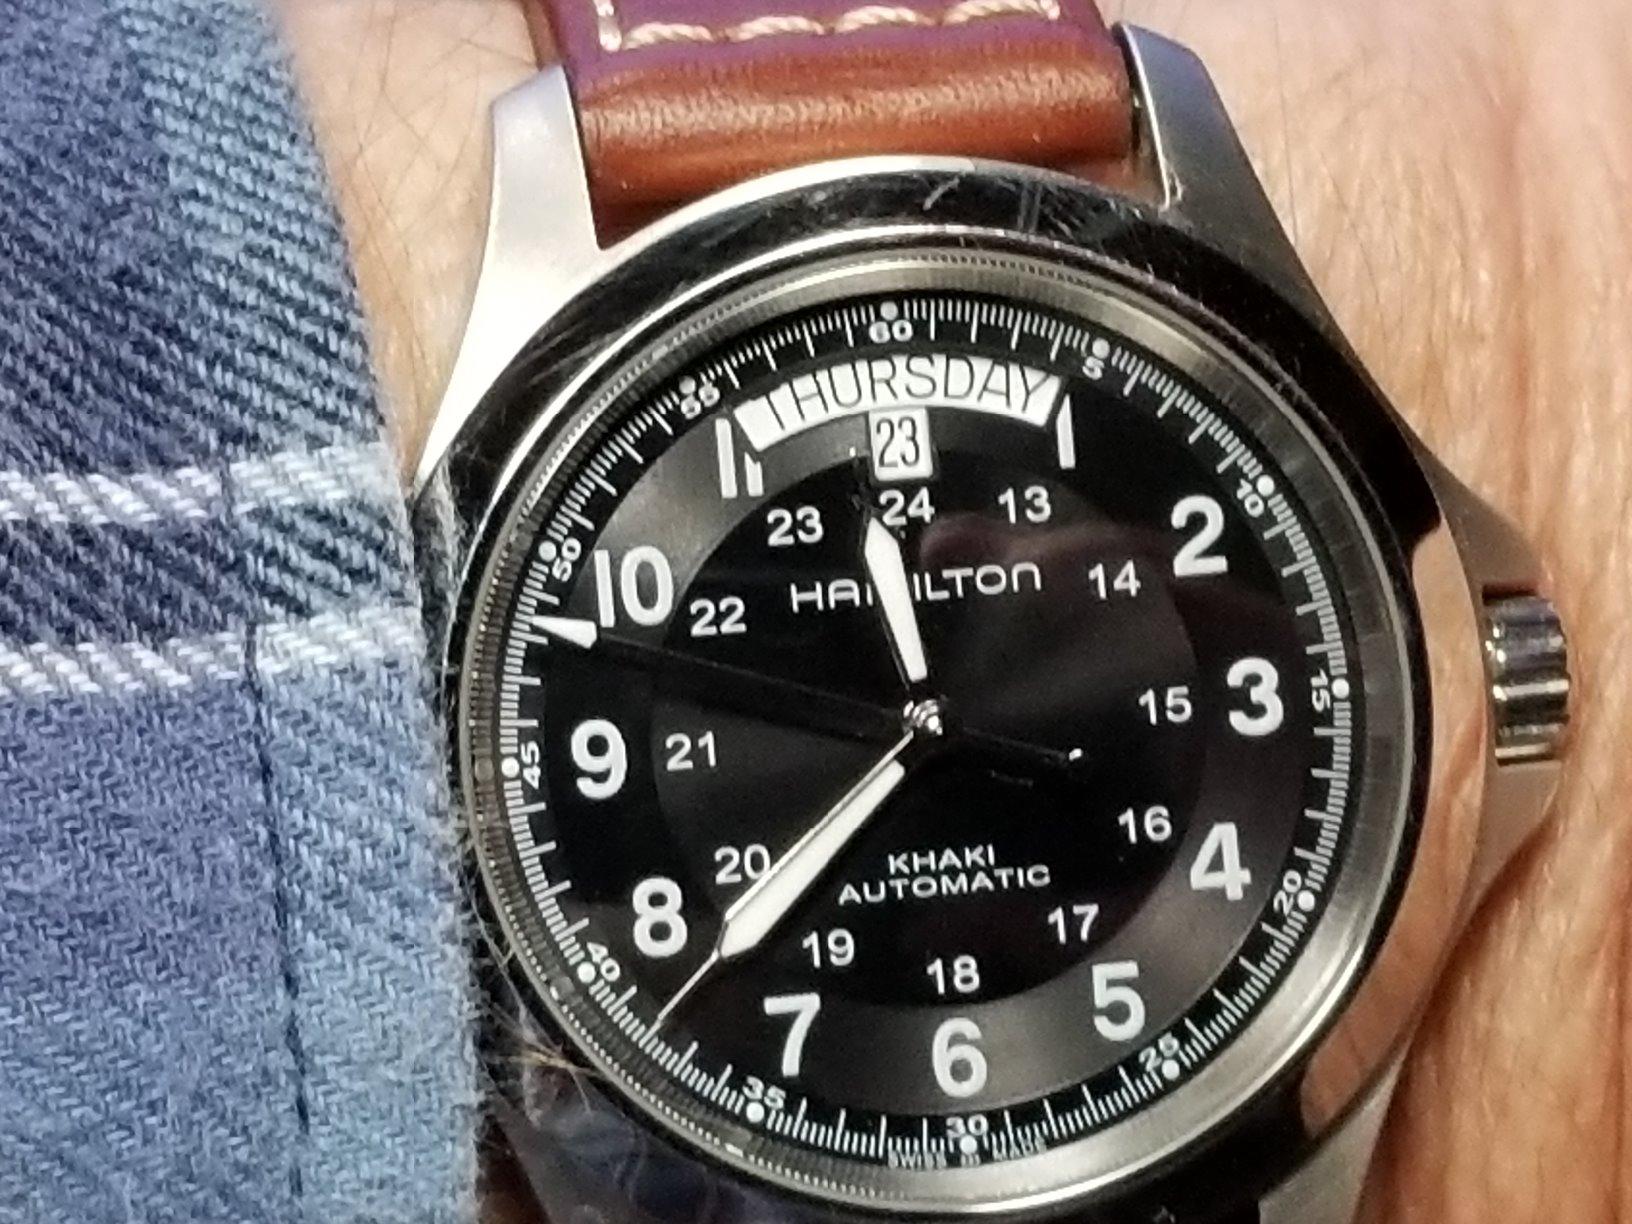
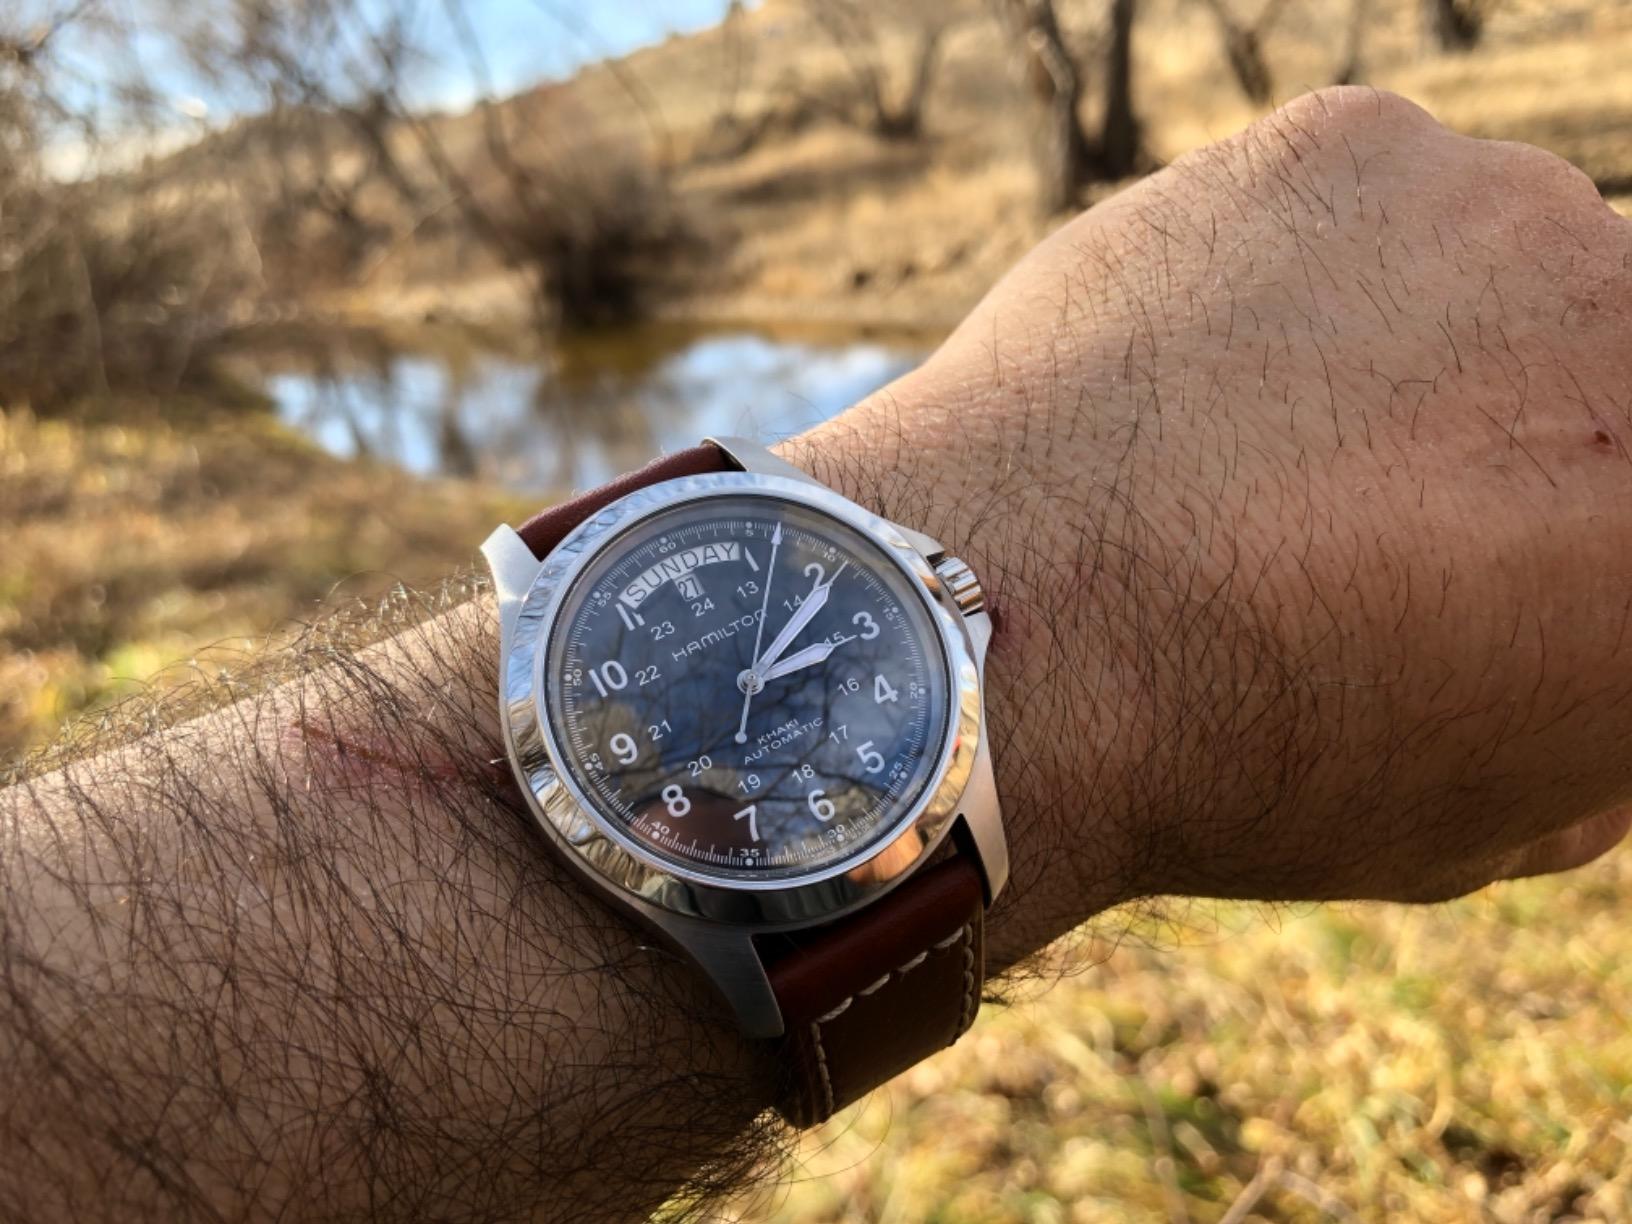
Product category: accessories_watch
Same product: yes